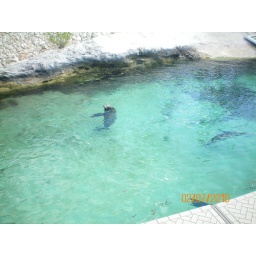
Sea lion in the water